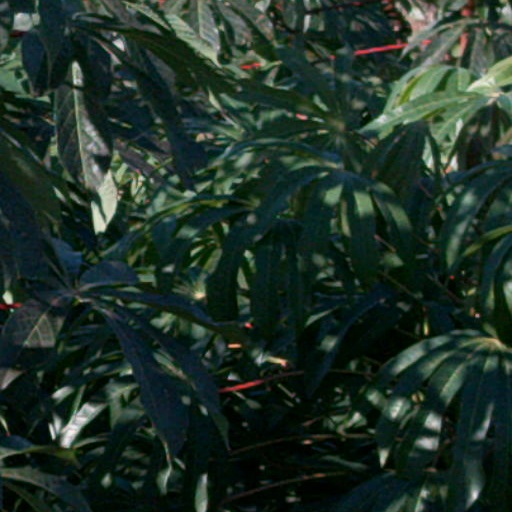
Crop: cassava